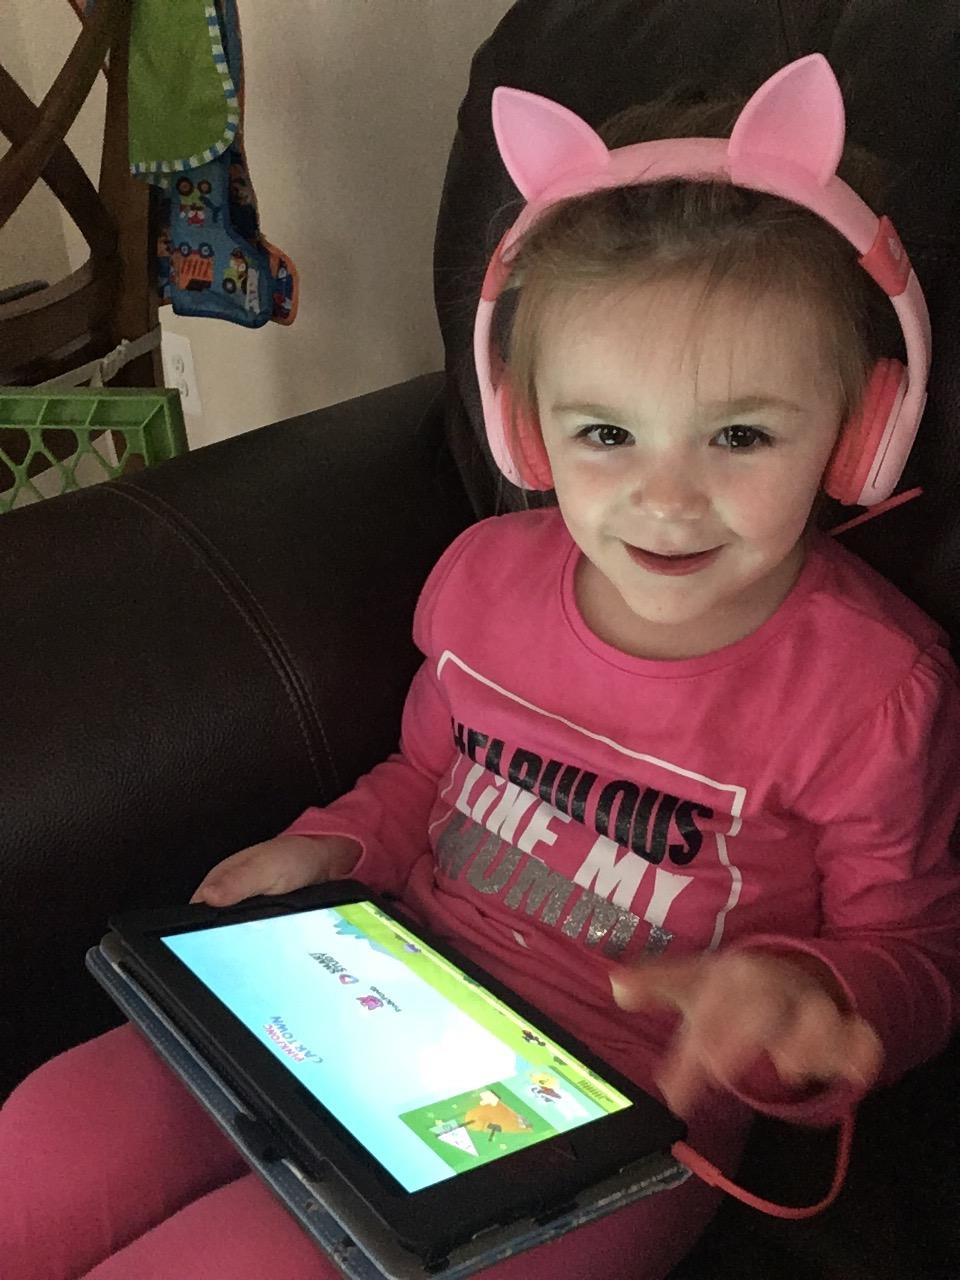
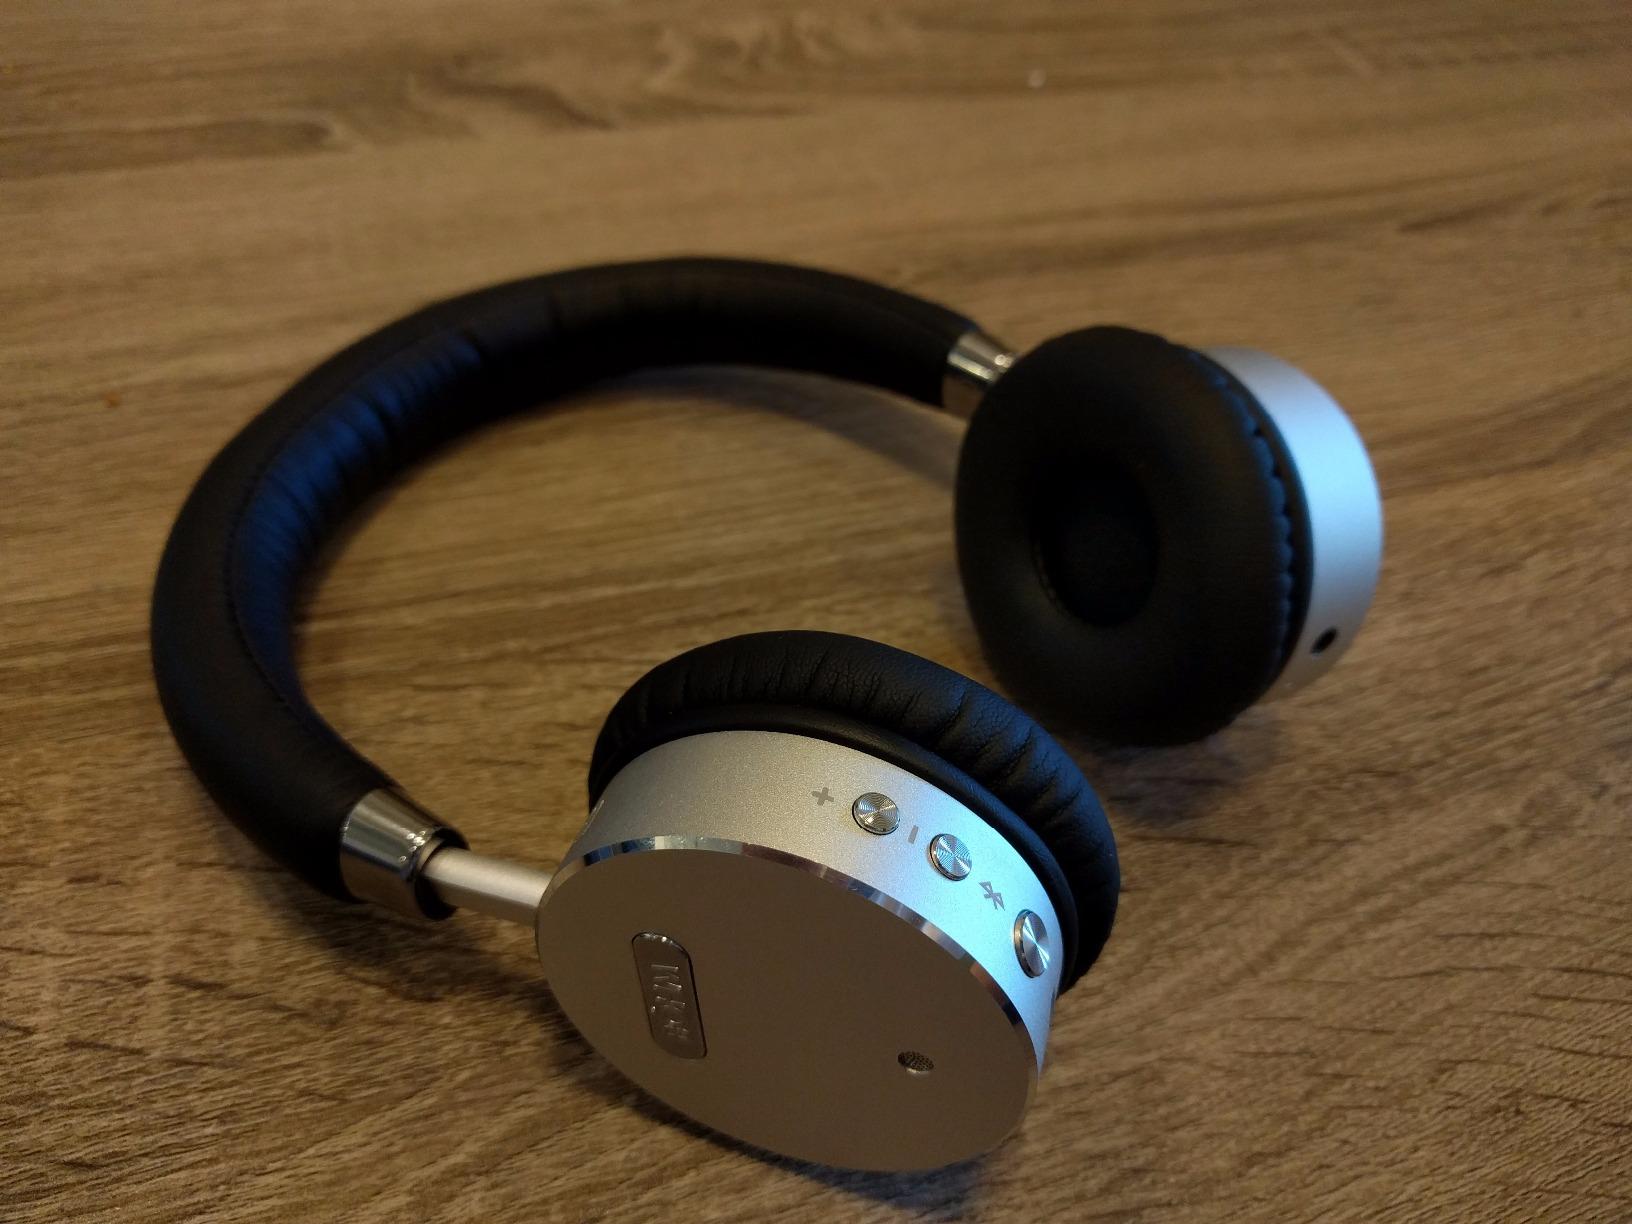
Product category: headphones
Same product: no